Granite City, Illinois

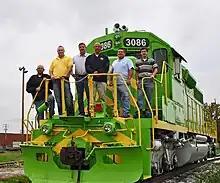
Port Harbor Railroad crew members posing on unit#3086, an SD40-2 diesel electric locomotive built by the Electro Motive Division of General Motors.

Granite City can be divided into seven areas: Downtown, East Granite, West Granite, North Granite, Nameoki Strip, Bellemore Area and the Wilson Park Area. Most retailers and dining facilities are located on the Nameoki Strip, surrounding Nameoki Road.